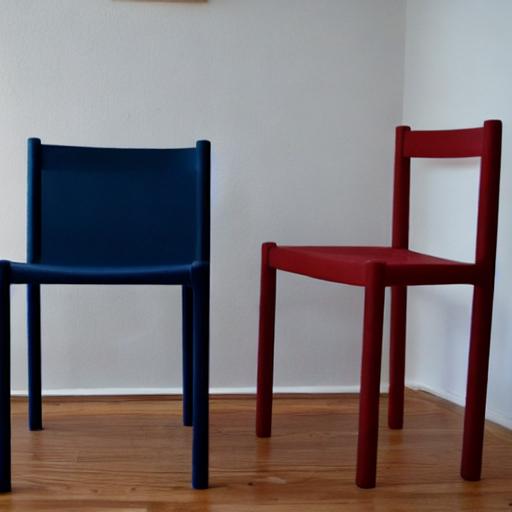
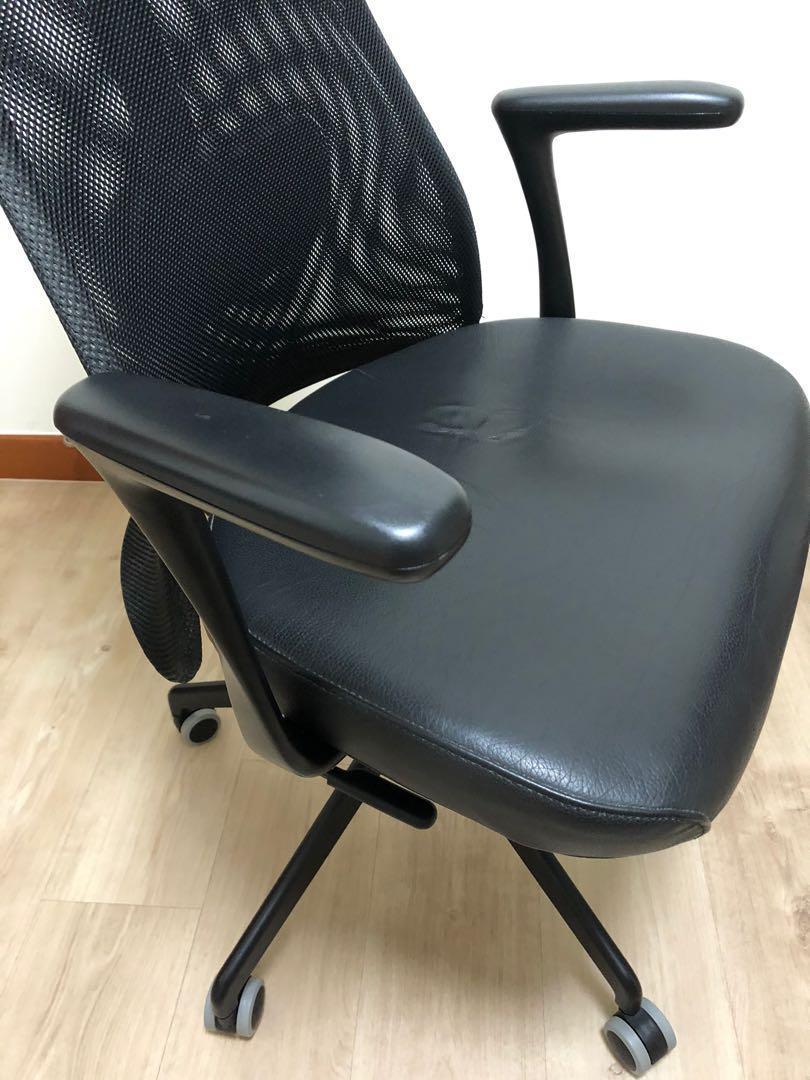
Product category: items_chair
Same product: no